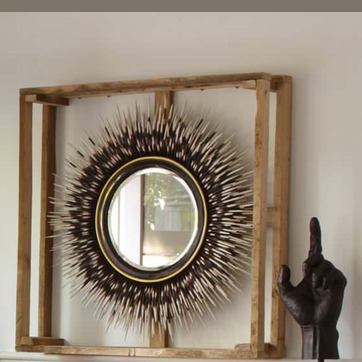
Material: mirror